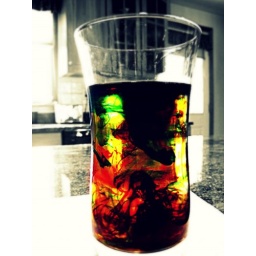
I love this, I just wish the piece of paper wasn't under the glass